Shea Stadium

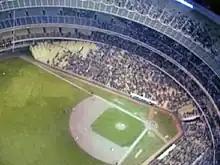
Shea during its inaugural 1964 season

It was originally to be called "Flushing Meadow Park Municipal Stadium" – the name of the public park within which it was built – but an ultimately successful movement was launched to name it in honor of Shea.